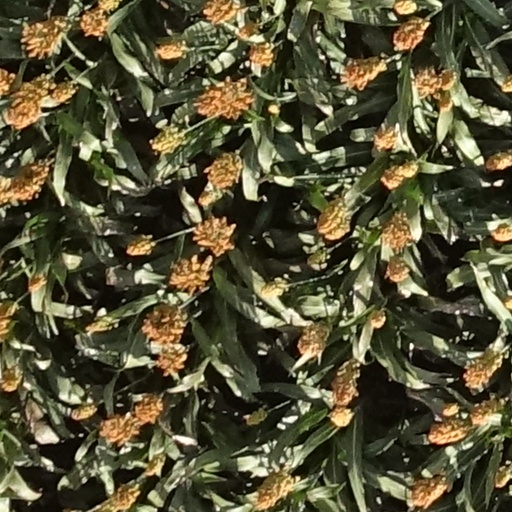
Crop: sorghum